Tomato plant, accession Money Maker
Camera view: bottom (45 deg); turntable rotation: 0 degrees
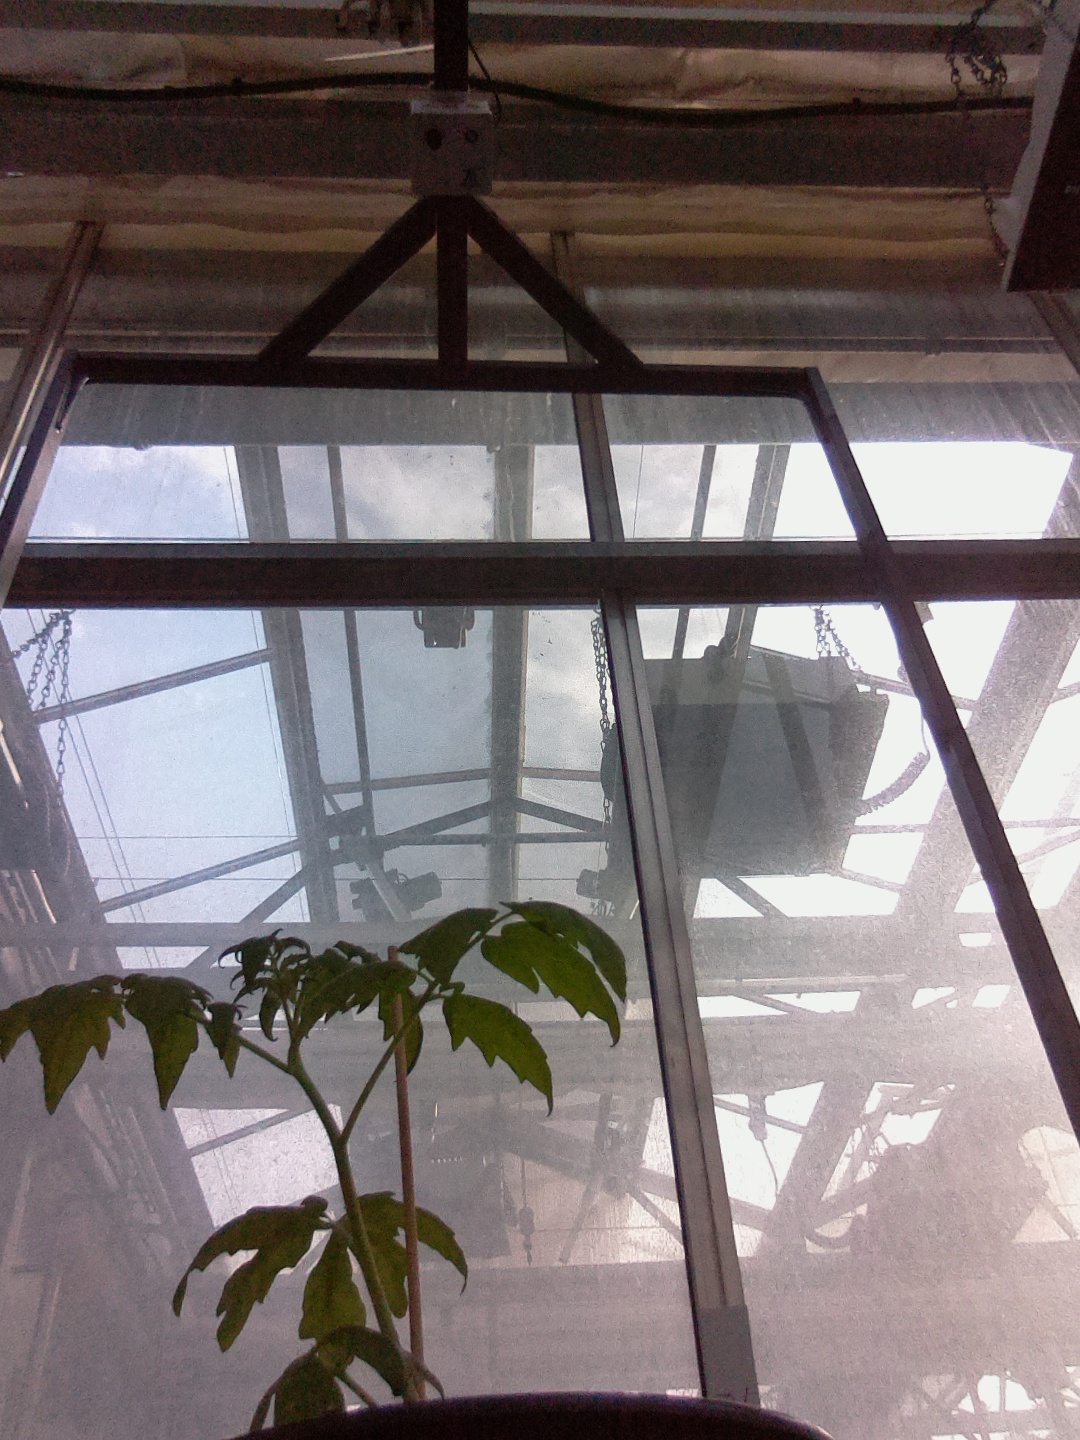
BBCH growth stage 13: 6 of true leaves visible